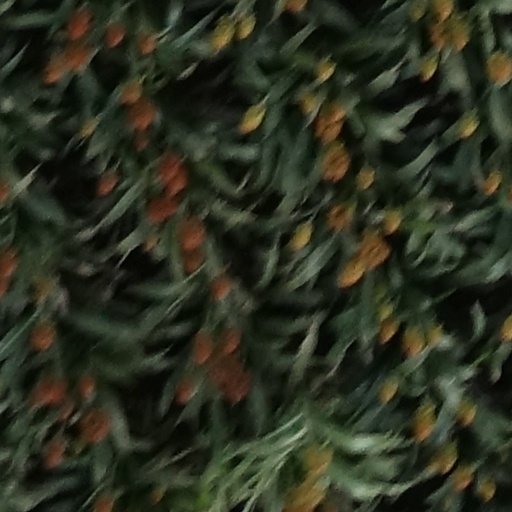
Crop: sorghum